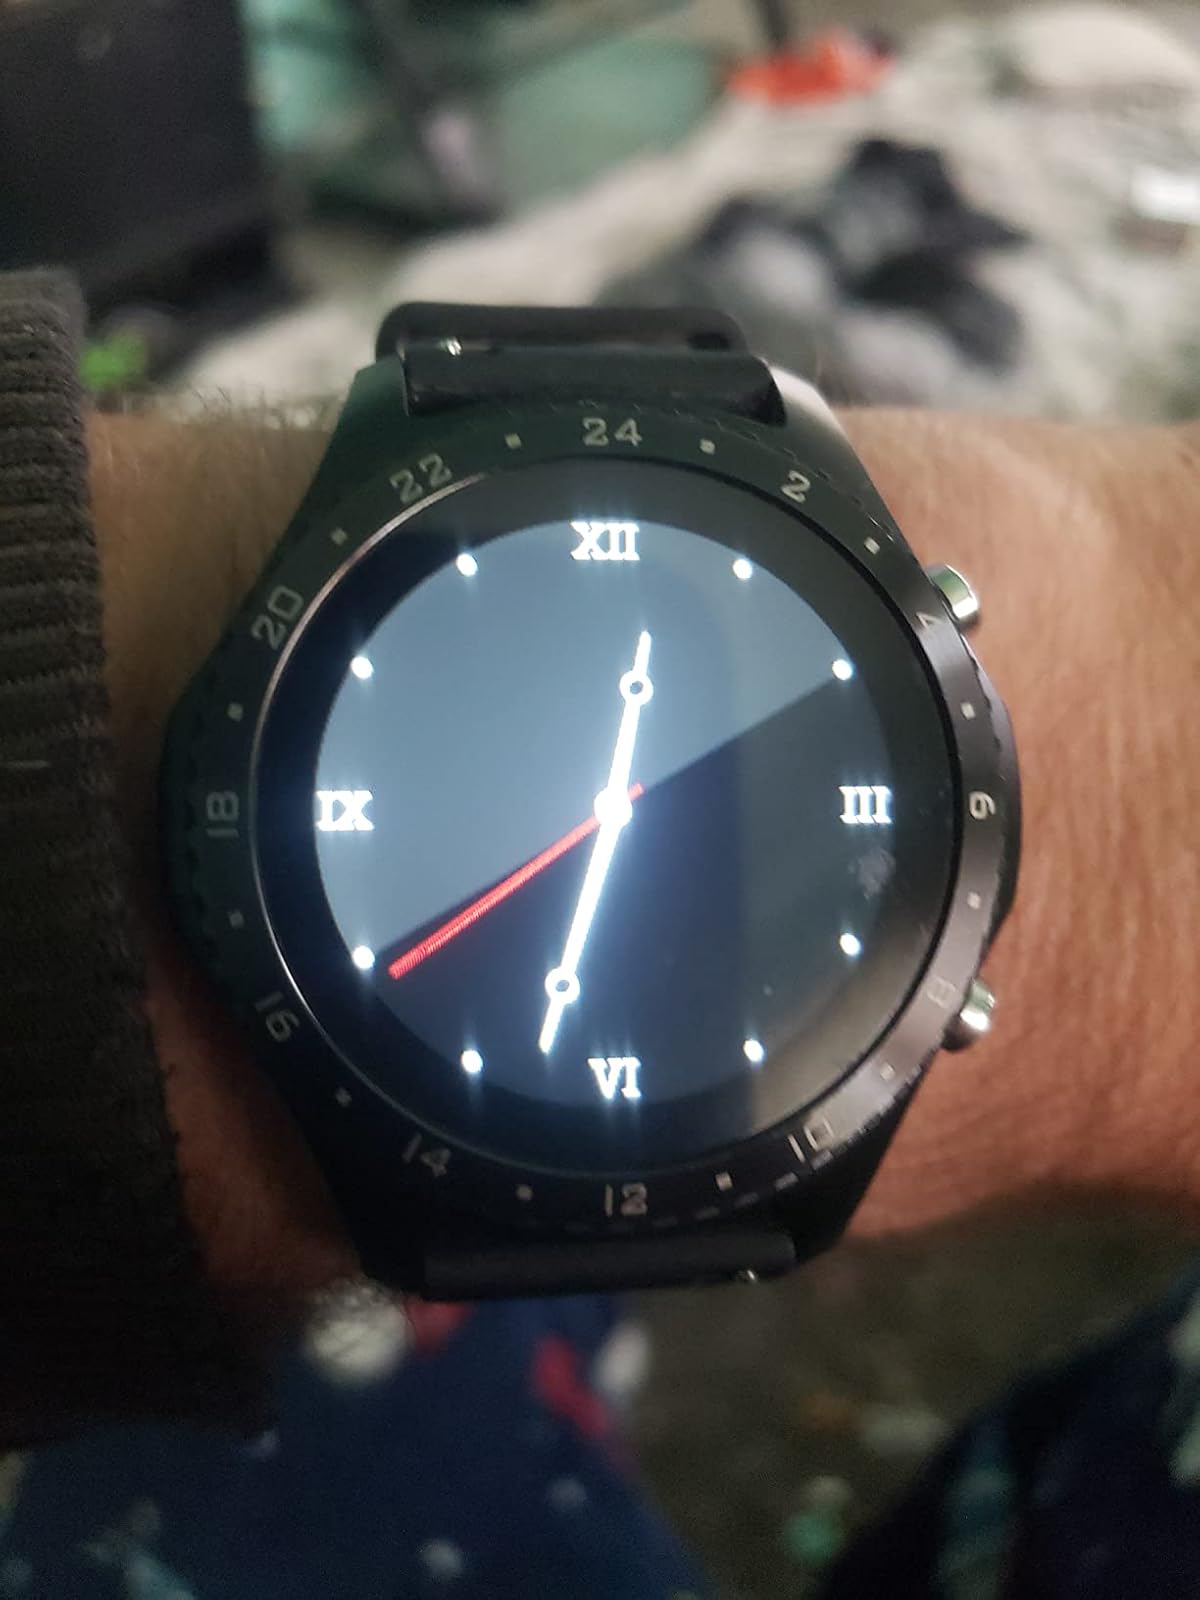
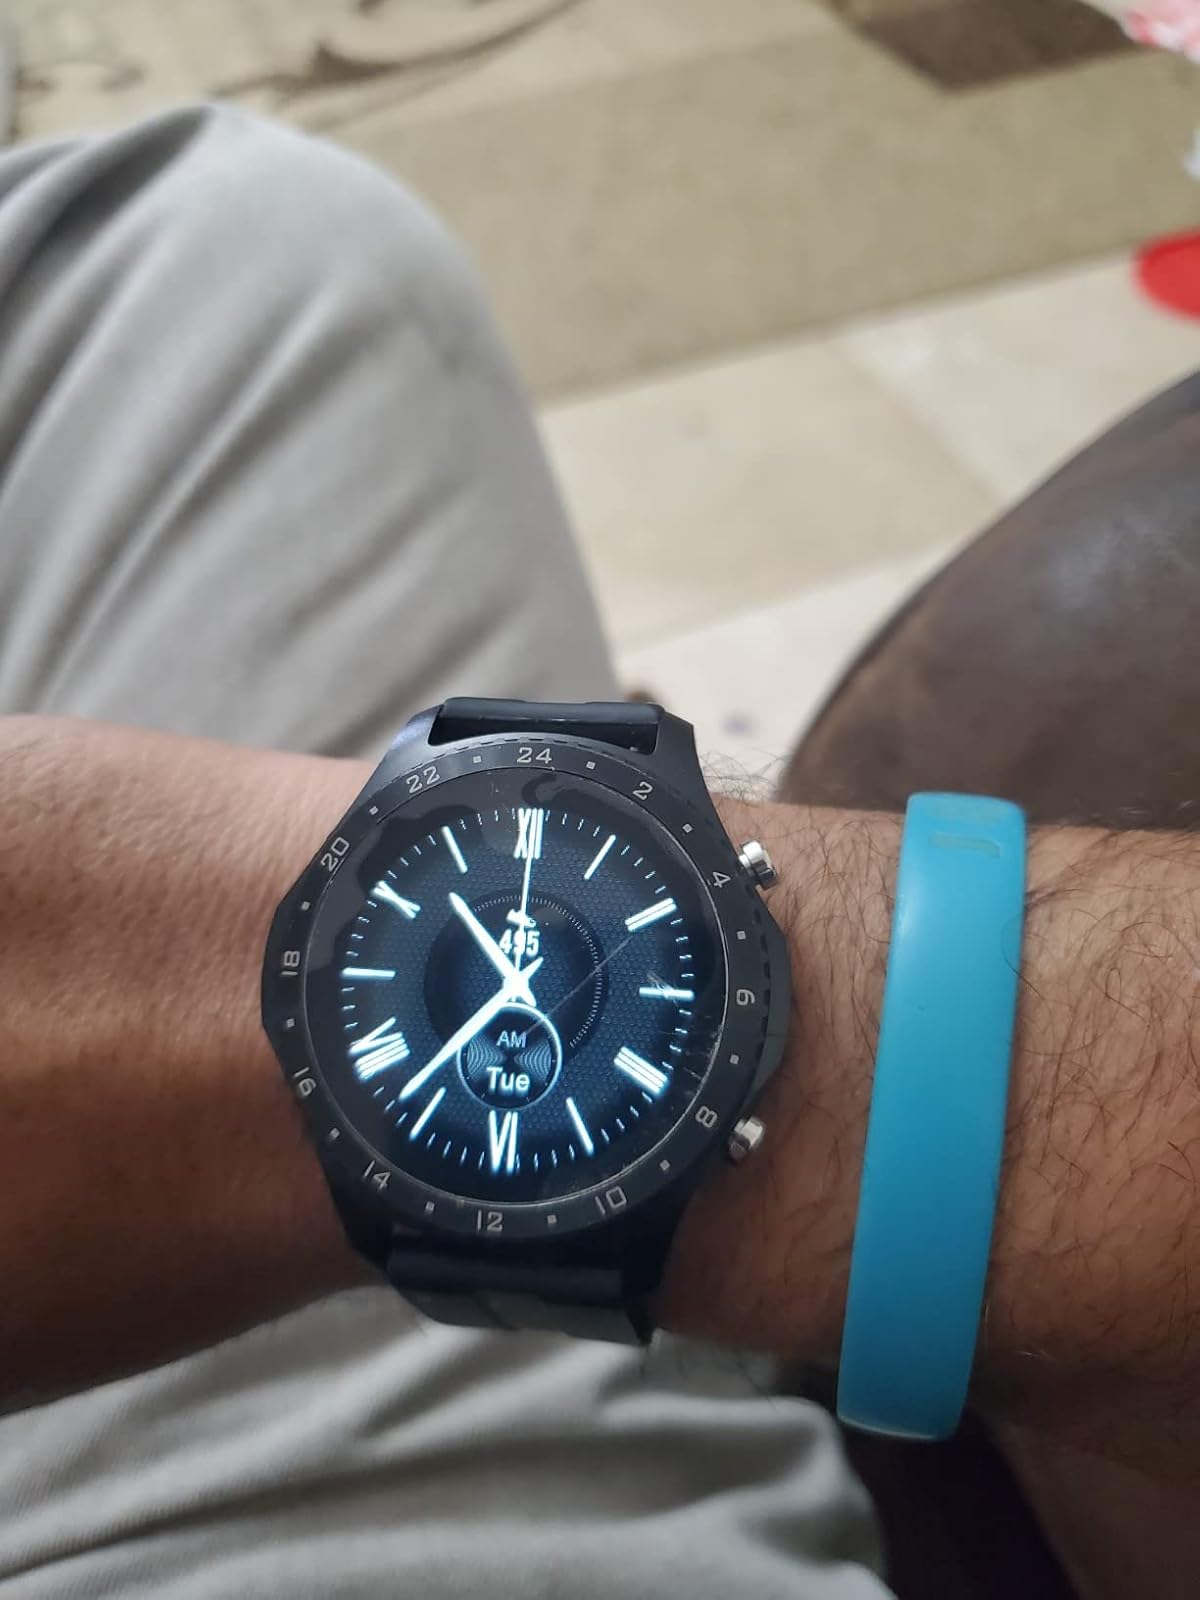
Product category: smartwatch
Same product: yes